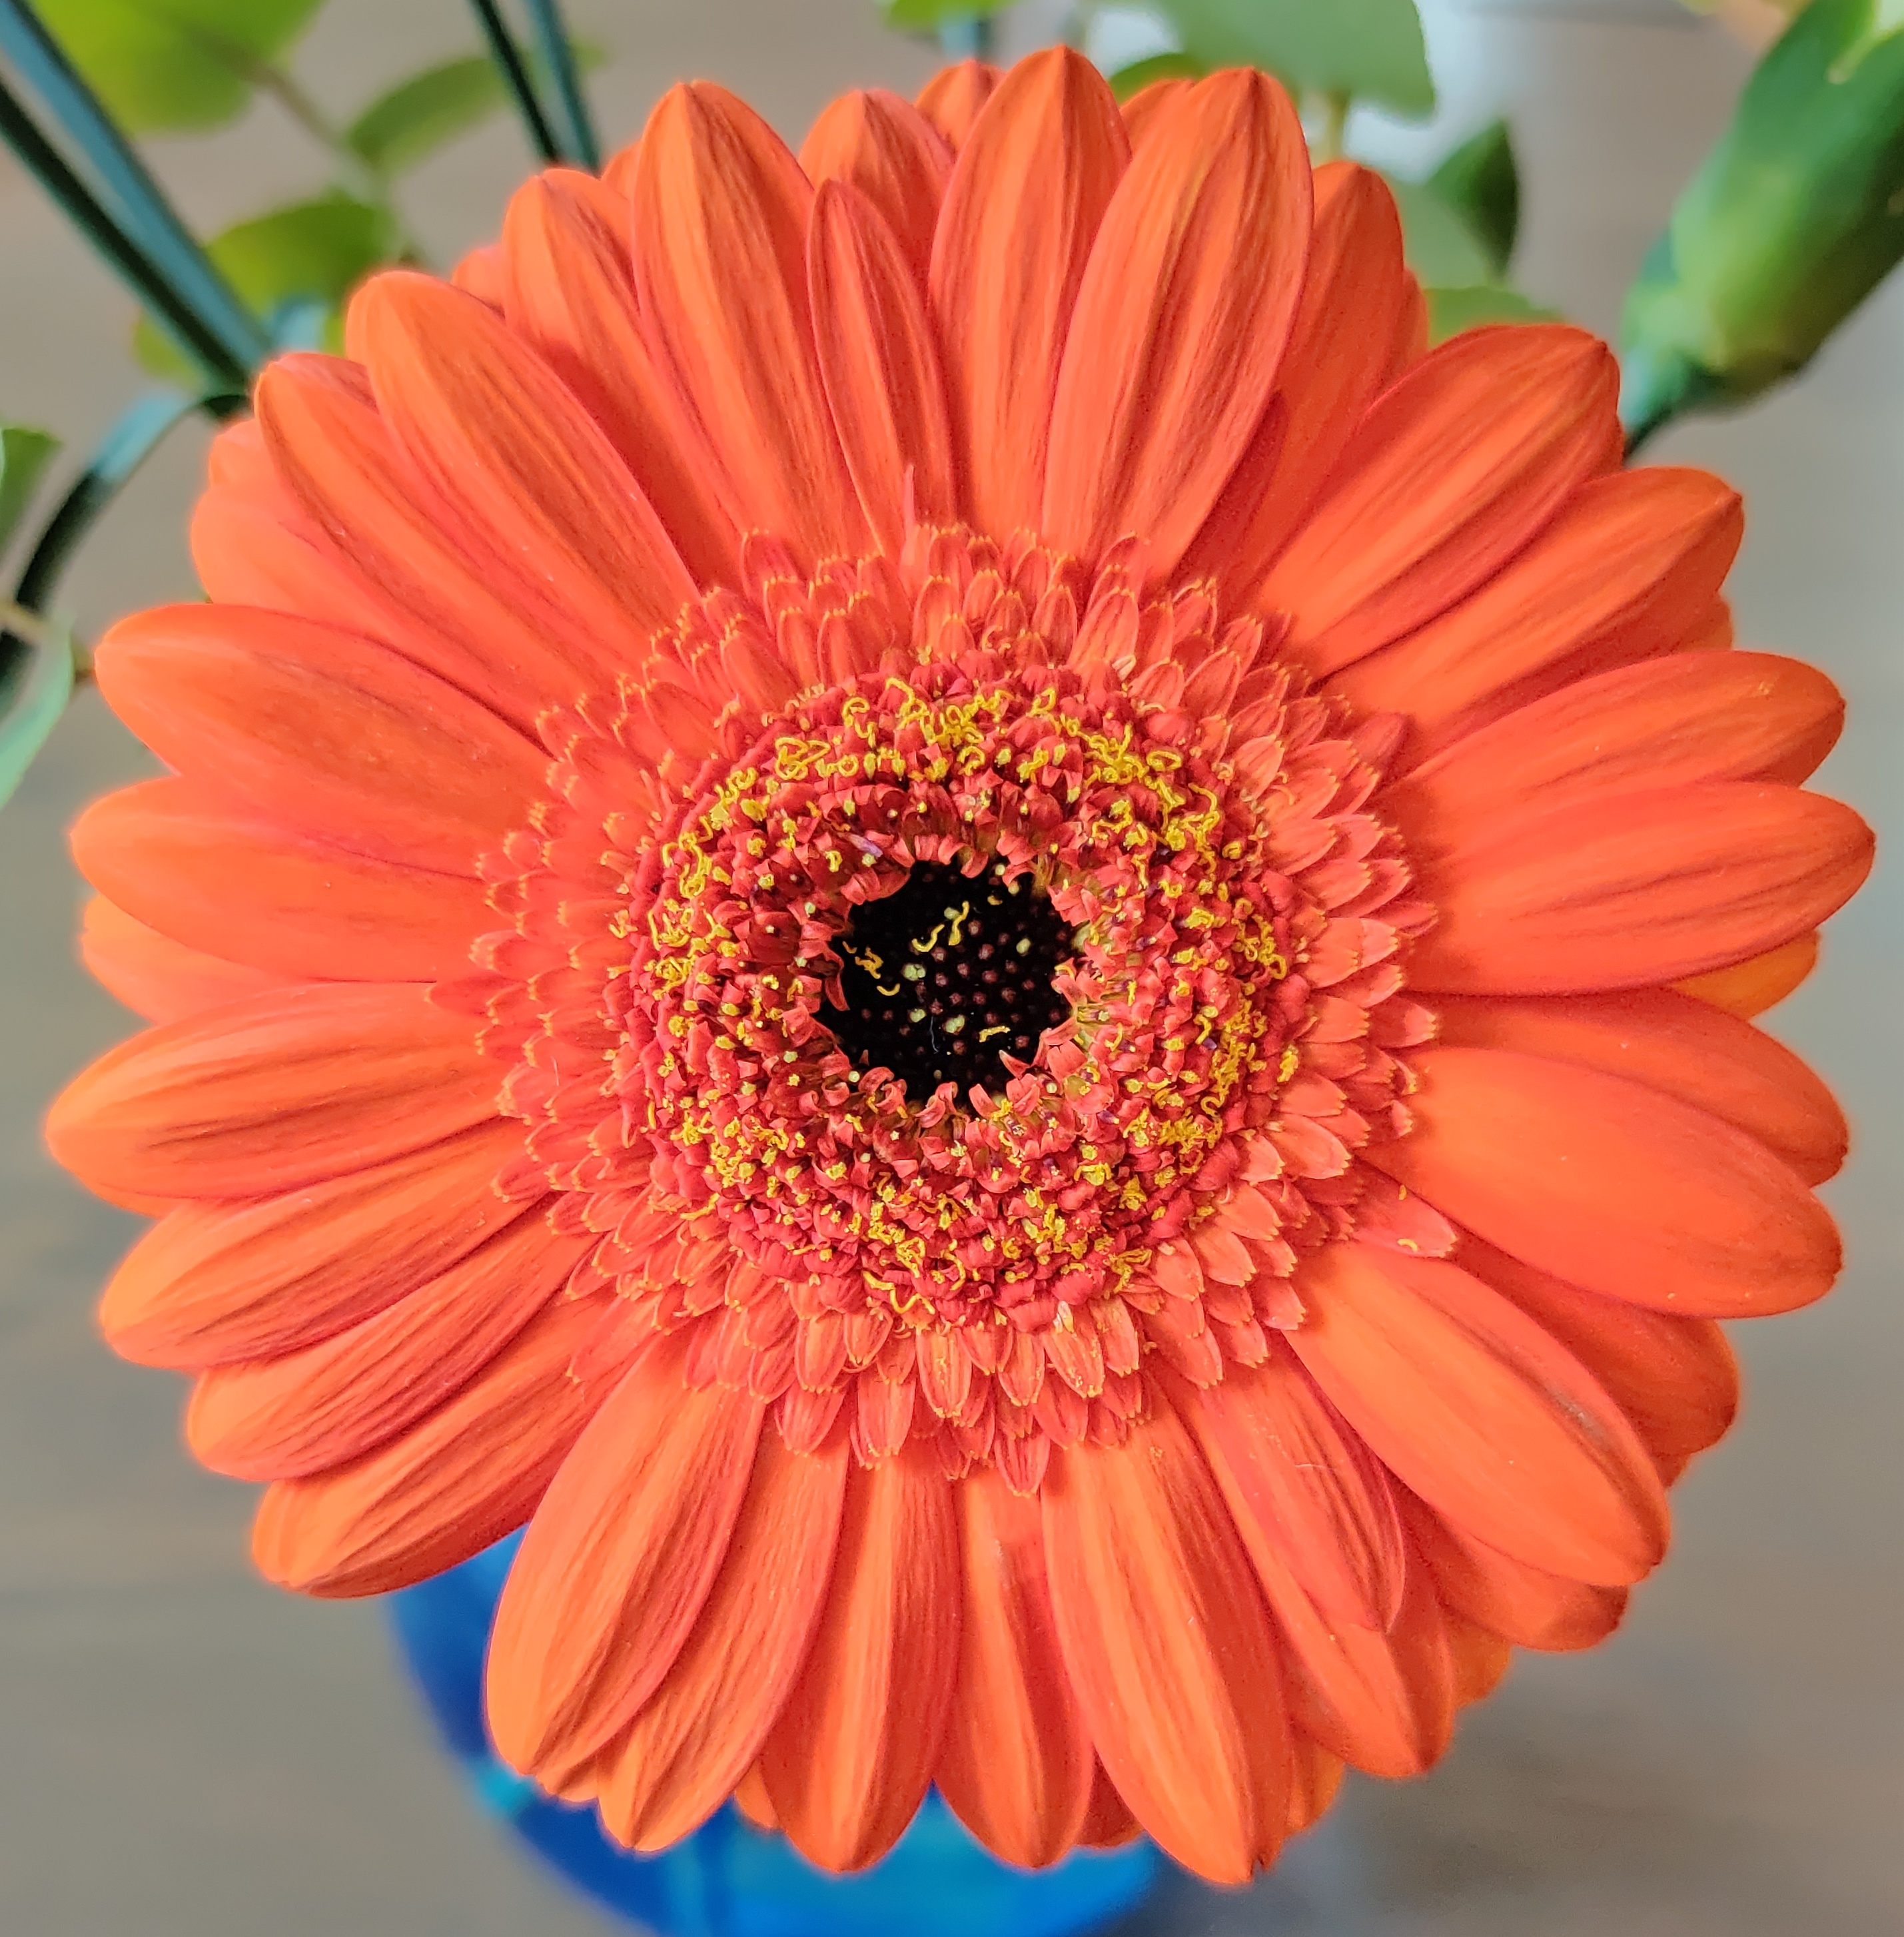
flower, orange, plant, petal, artificial flower, red, flower arranging, flowering plant, annual plant, cut flowers, floristry, daisy family, event, floral design, close up, peach, fashion accessory, art, pollen, wildflower, creative arts, still life, marguerite daisy, Forb, sunflower, coquelicot, asterales, still life photography, macro photography, herb, herbaceous plant